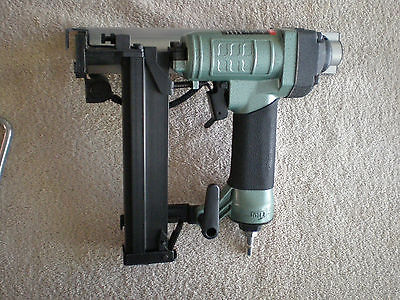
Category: stapler